Henry II of England

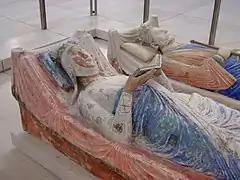
Tomb effigies of Henry and Eleanor in Fontevraud Abbey in central France

In the late 1170s, Henry focused on trying to create a stable system of government, increasingly ruling through his family, but tensions over the succession arrangements were never far away, ultimately leading to a fresh revolt. Having quelled the left-over rebels from the Great Revolt, Richard was recognised by Henry as the Duke of Aquitaine in 1179. In 1181 Geoffrey finally married Constance of Brittany and became Duke of Brittany; by now most of Brittany accepted Angevin rule, and Geoffrey was able to deal with the remaining disturbances on his own. John had spent the Great Revolt travelling alongside his father and most observers now began to regard the prince as Henry's favourite child. Henry began to grant John more lands, mostly at various nobles' expense, and in 1177 made him the Lord of Ireland. Meanwhile, Young Henry spent the end of the decade travelling in Europe, taking part in tournaments and playing only a passing role in either government or Henry and Richard's military campaigns; he was increasingly dissatisfied with his position and lack of power.